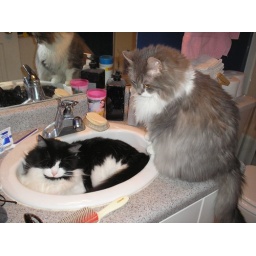
Sally finds a cat in the sink